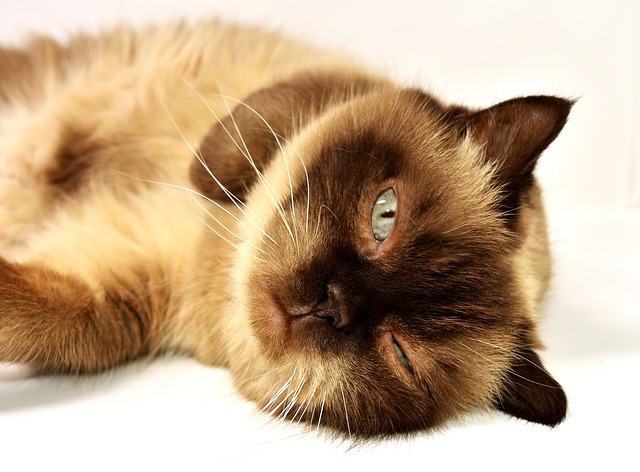
Label: gatto